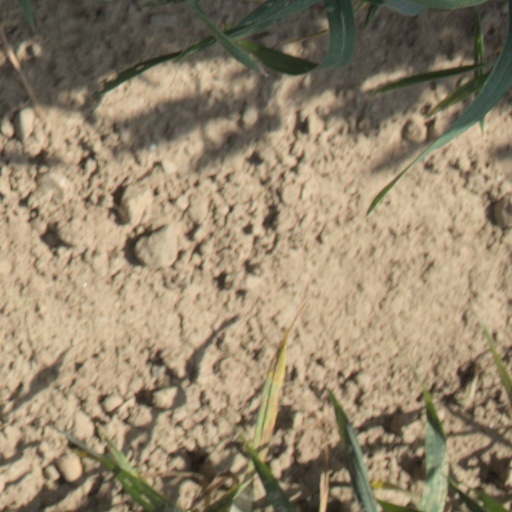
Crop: wheat